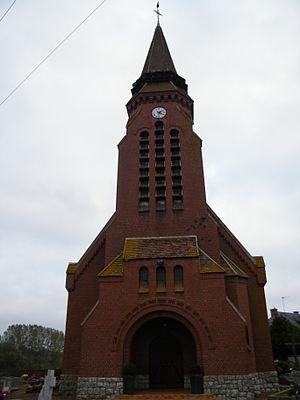
église.
Rouy-le-Petit est une commune française située dans le département de la Somme, en région Hauts-de-France.